Sam Hancock

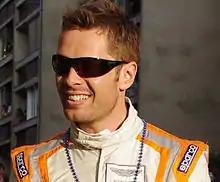
Hancock at the 2011 24 Hours of Le Mans driver parade

Sam Hancock (born 9 January 1980 in Surrey) is a British classic and historic car consultant, writer, presenter and racing driver.